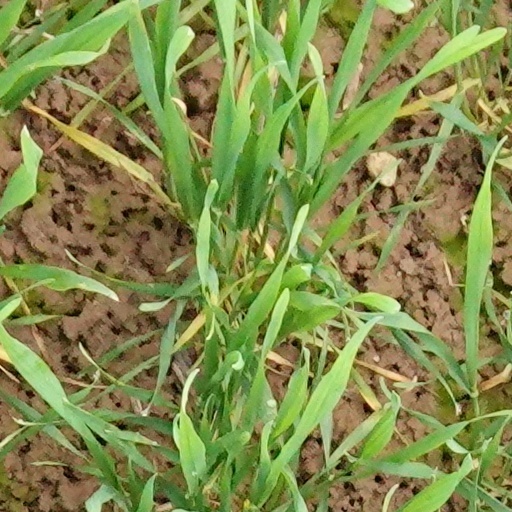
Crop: wheat